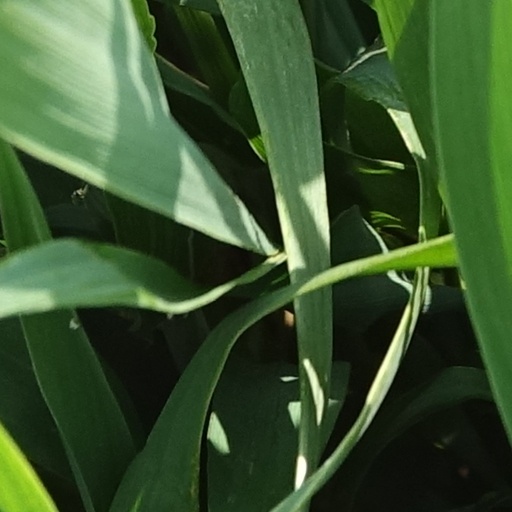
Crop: wheat